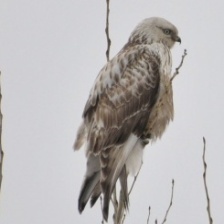
Species: ROUGH LEG BUZZARD
Scientific name: BUTEO LAGOPUS